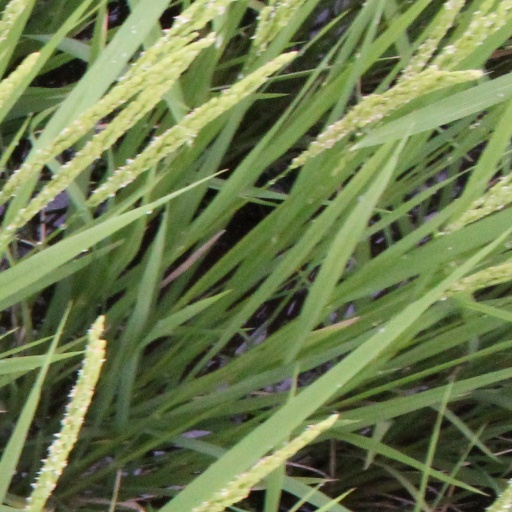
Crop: rice